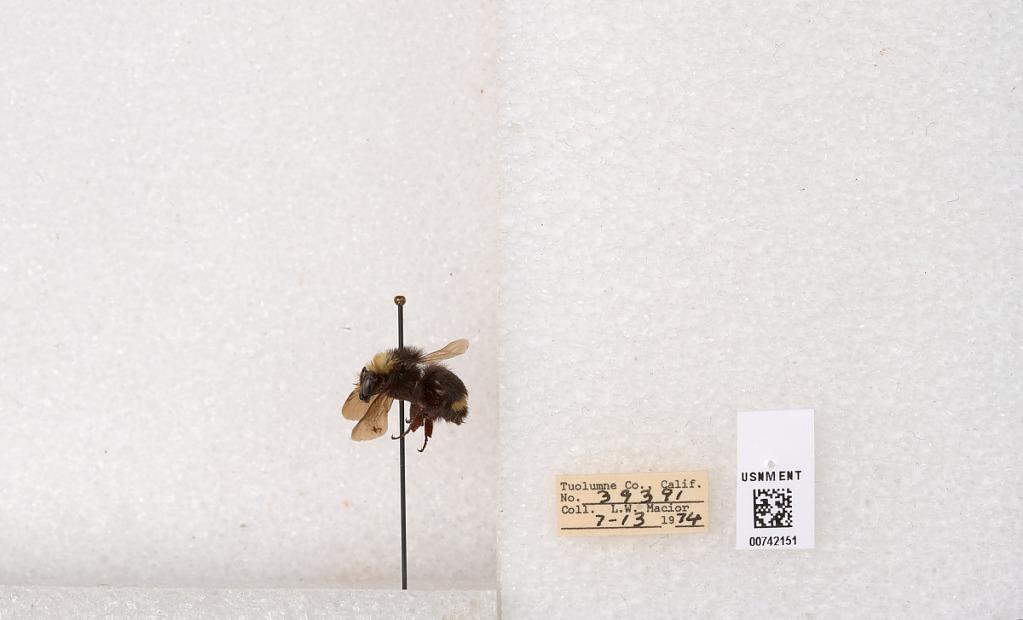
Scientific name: Bombus (Pyrobombus) vosnesenskii Radoszkowski
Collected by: L. Macior
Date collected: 1974-7-13
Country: United States
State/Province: California
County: Tuolumne
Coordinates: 37.9712, -120.228